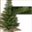
Label: pine_tree